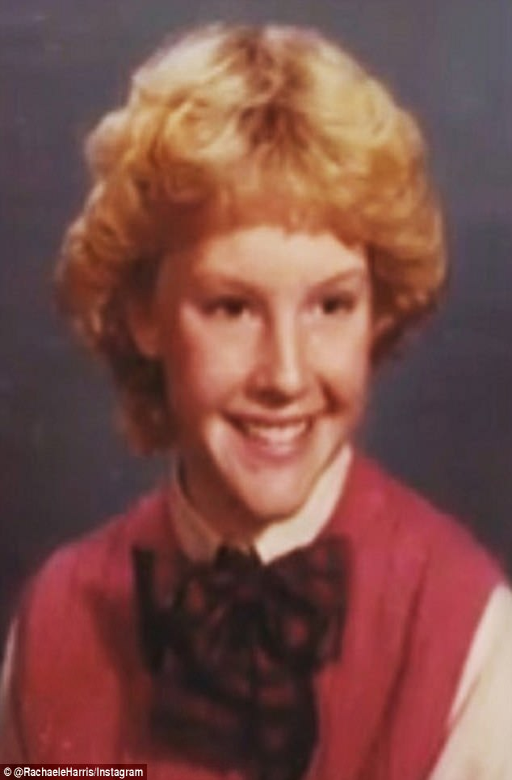
actor embraced the80s with her hair and outfit